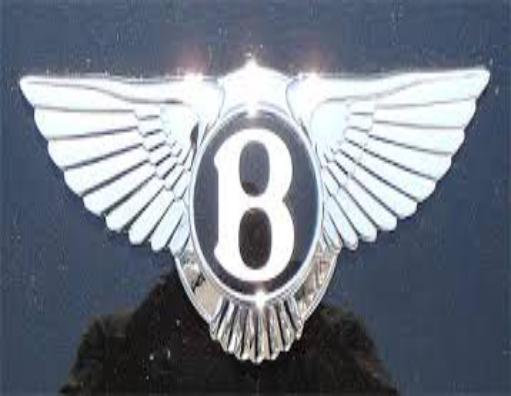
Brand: Bentley
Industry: Transportation